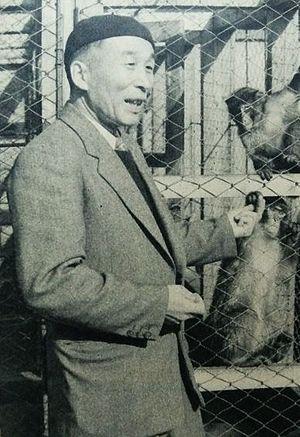
Denzaburō Miyaji est un zoologiste japonais, né le 26 janvier 1901, à Innoshima, et mort le 21 octobre 1988. Formé à l'université impériale de Tōkyō, il a mené des recherches portant sur l'écologie animale, au sein de l'université impériale de Kyōto.